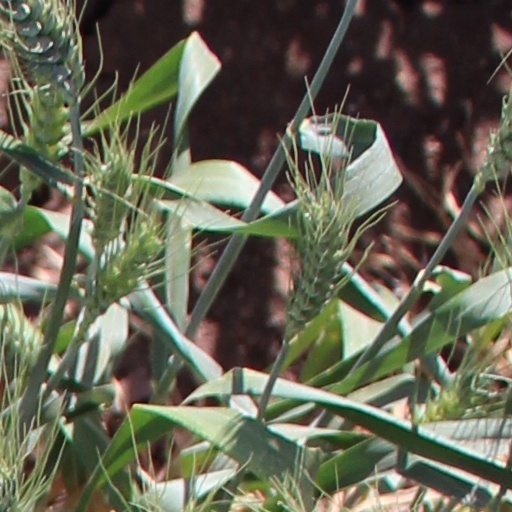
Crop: wheat